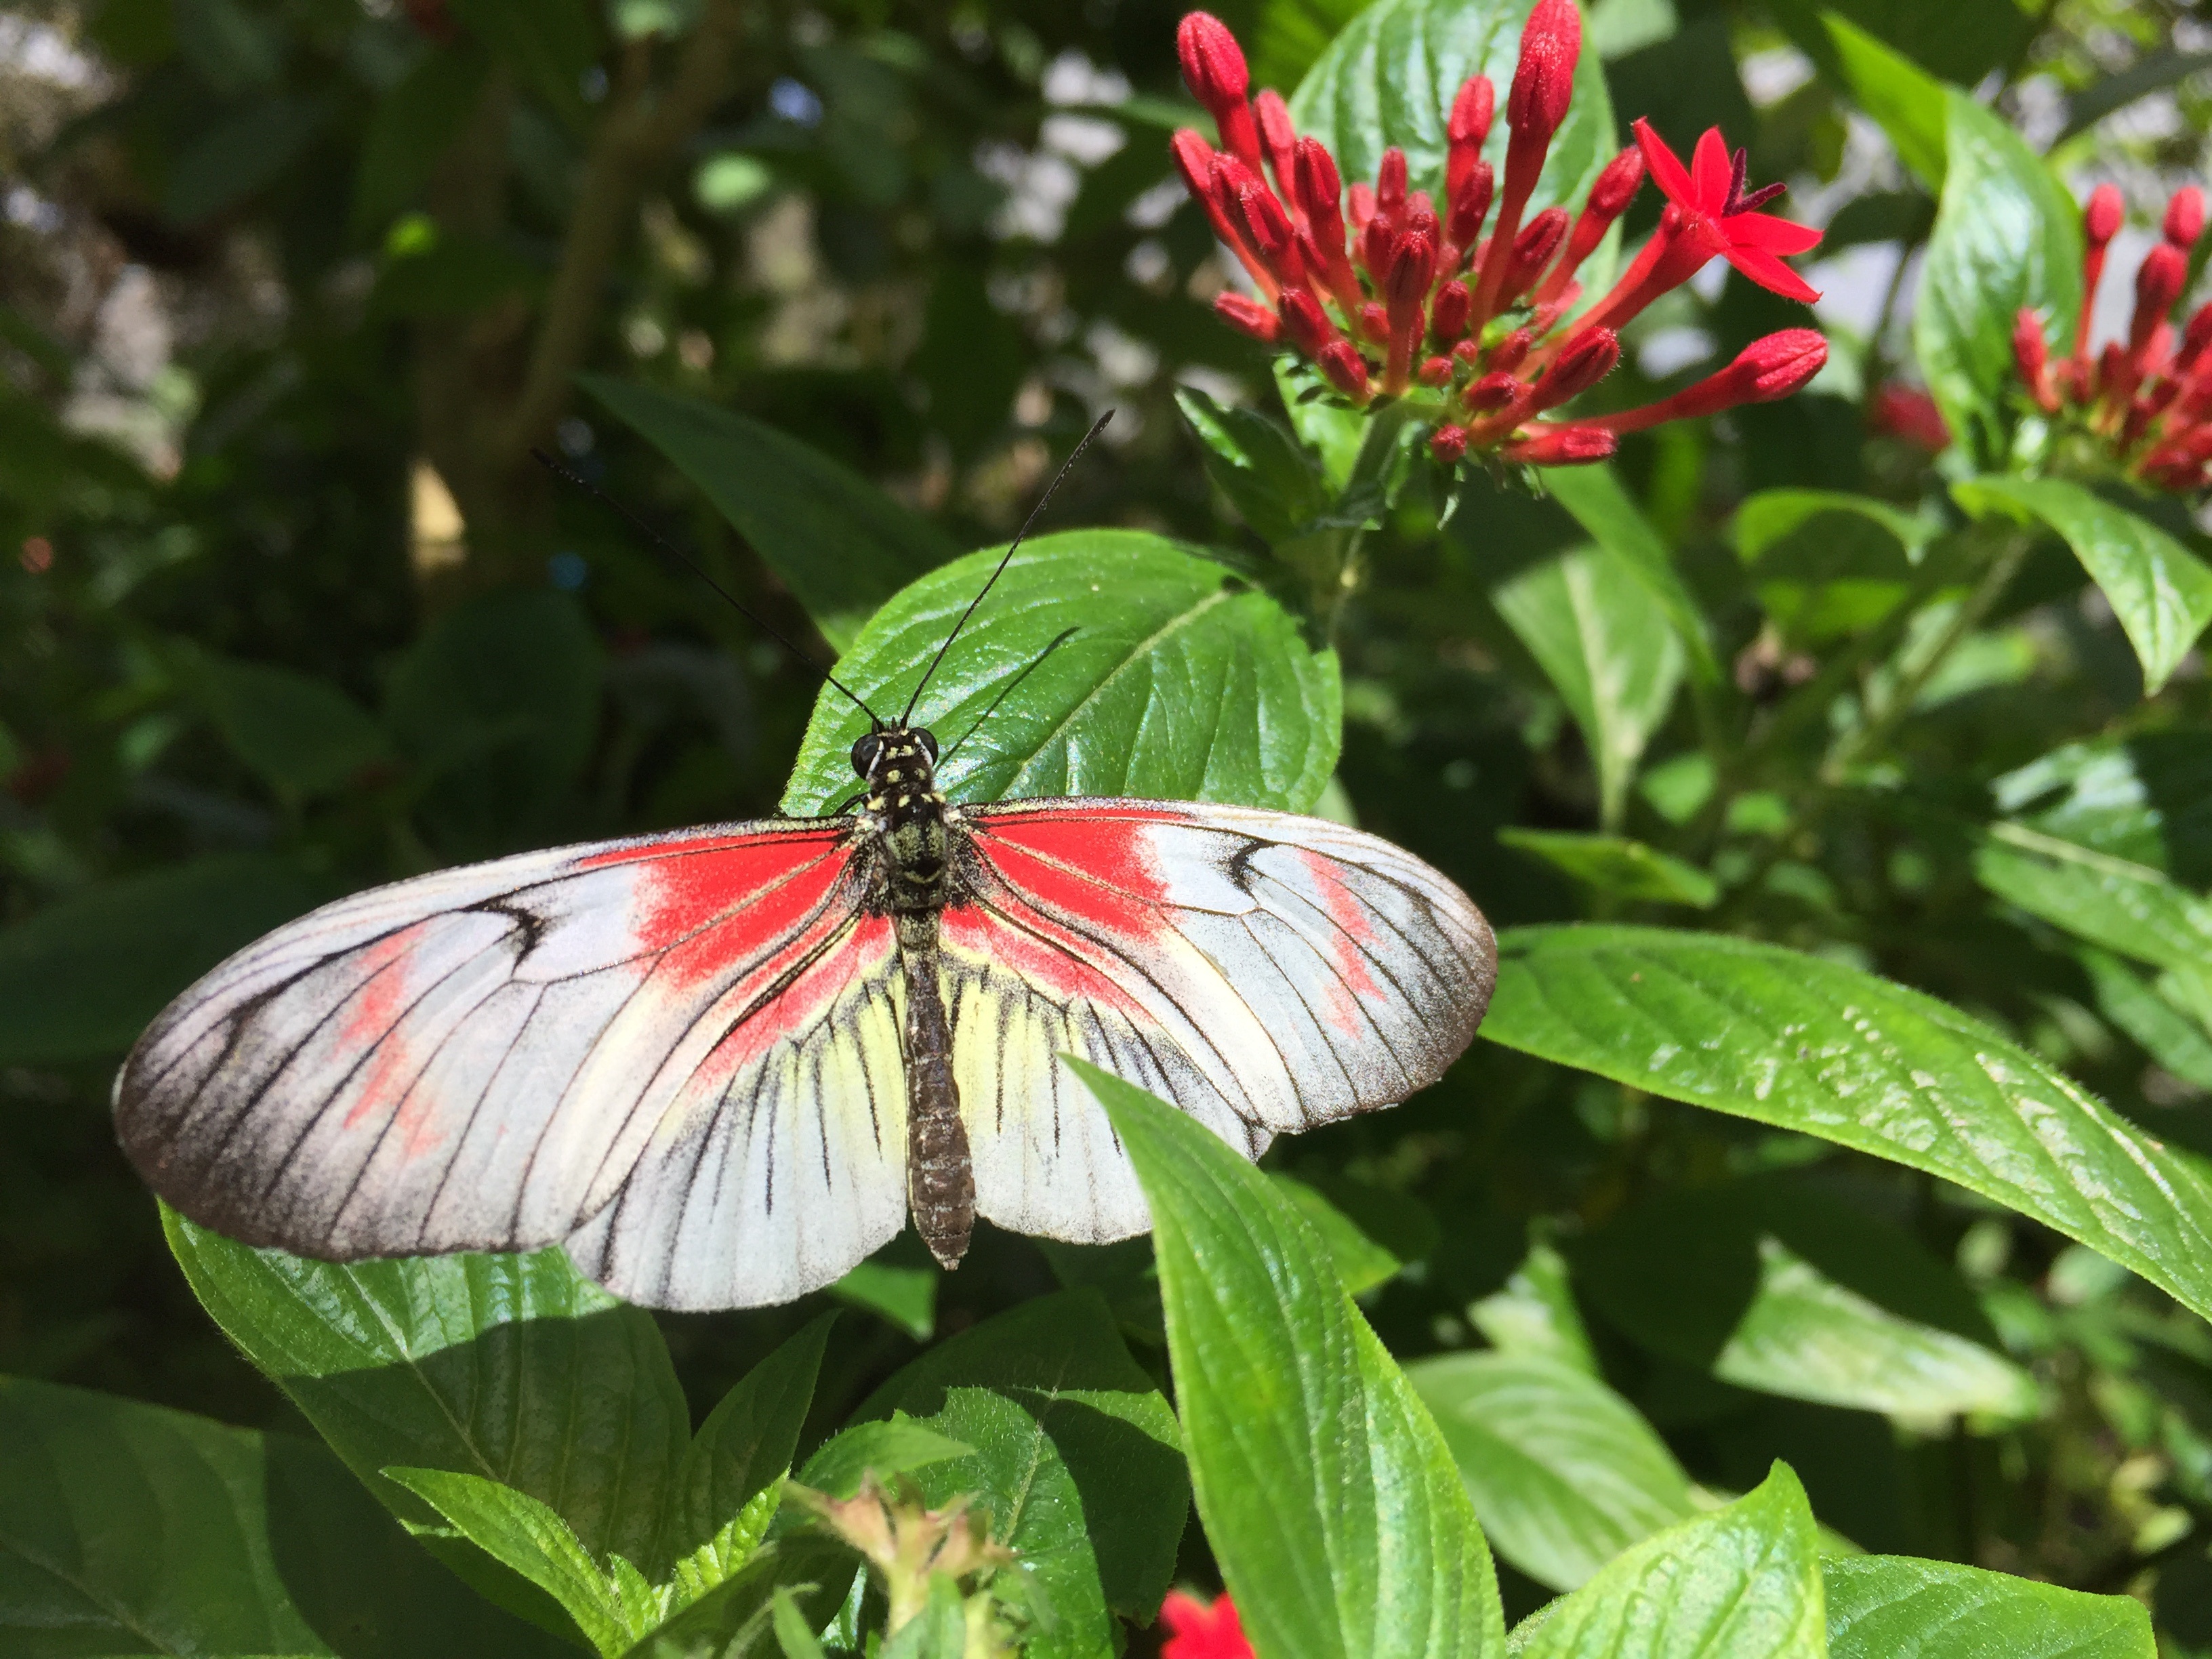
white, leaf, flower, summer, insect, botany, butterfly, pink, flora, fauna, invertebrate, monarch butterfly, nectar, pieridae, macro photography, summer flowers, arthropod, pollinator, moths and butterflies, lycaenid, brush footed butterfly, colias